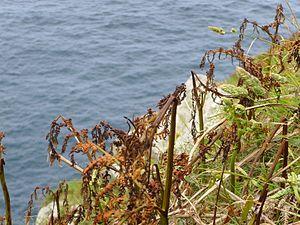
Le terme « anémomorphose » est un accomodat qui consiste en la modification de la forme des plantes et des paysages végétaux sous l'effet de forts vents dominants. Il constitue un cas particulier de la thigmomorphogenèse. Ce phénomène est surtout remarquable sur le littoral et en montagne.